Datu

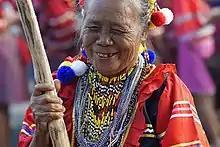
A Manobo "bae", a female tribal leader equivalent to a "datu", in the 2015 Kaamulan Festival

The Filipino worldview has had a conception of the self or individual being deeply and holistically connected to a larger community, expressed in the language of Filipino psychology as "kapwa". This Indigenous conception of self strongly defined the roles and obligations played by individuals within their society.